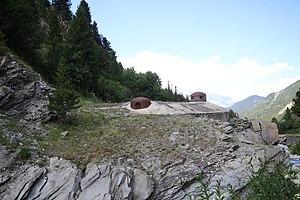
Entrée des munitions les cloches GFM de l' ouvrage du Lavoir
L'ouvrage du Lavoir est une fortification faisant partie de la ligne Maginot, située sur la commune de Modane dans le département de la Savoie.